Star Wars: The Empire Strikes Back (1982 video game)

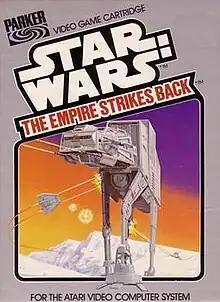
Atari 2600 cover art

Star Wars: The Empire Strikes Back is a scrolling shooter video game based on the 1980 film "The Empire Strikes Back", programmed by Rex Bradford for the Atari 2600 and published by Parker Brothers in 1982. It was the first licensed "Star Wars" video game. An Intellivision version was released in 1983.